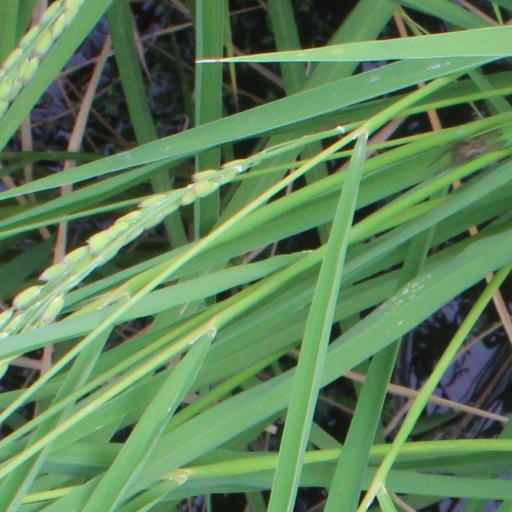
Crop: rice